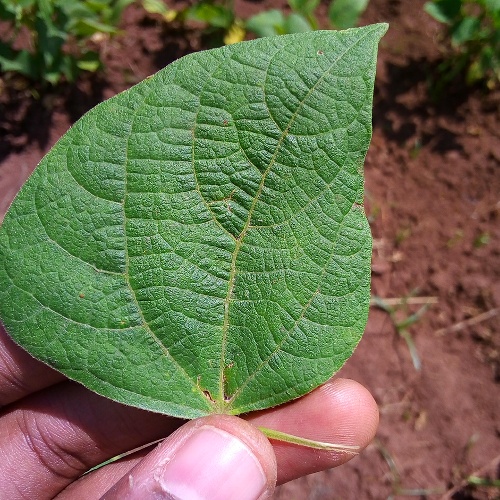
Leaf condition: healthy